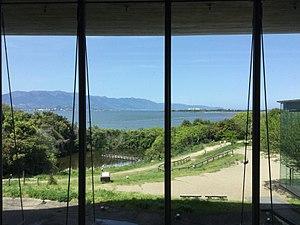
Le Musée du lac Biwa, surnommé Biwahaku et dont le nom officiel est le Musée préfectoral de Shiga, Lac Biwa, est un musée préfectoral de la préfecture de Shiga, situé dans la ville de Kusatsu, sur la péninsule de Karasuma, aux abords des rives du Lac Biwa, le lac le plus ancien au Japon. Il est le plus grand musée d'interprétation sur le lac Biwa et compte de nombreuses expositions, dont un aquarium d'eau douce. Le expositions alterneront sur trois thèmes jusqu'en 2020.